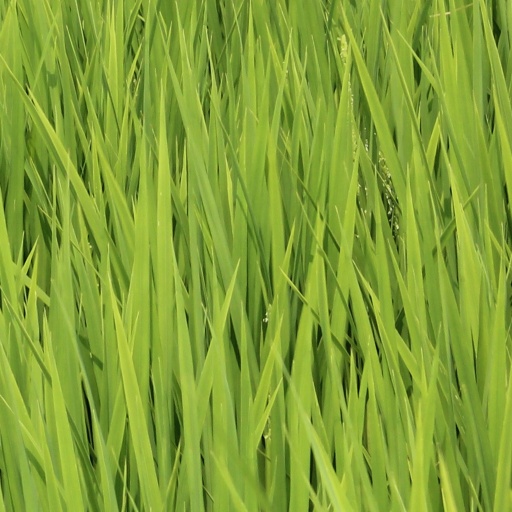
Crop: rice